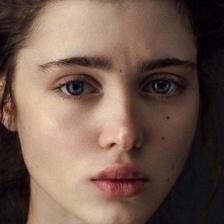
Label: faces